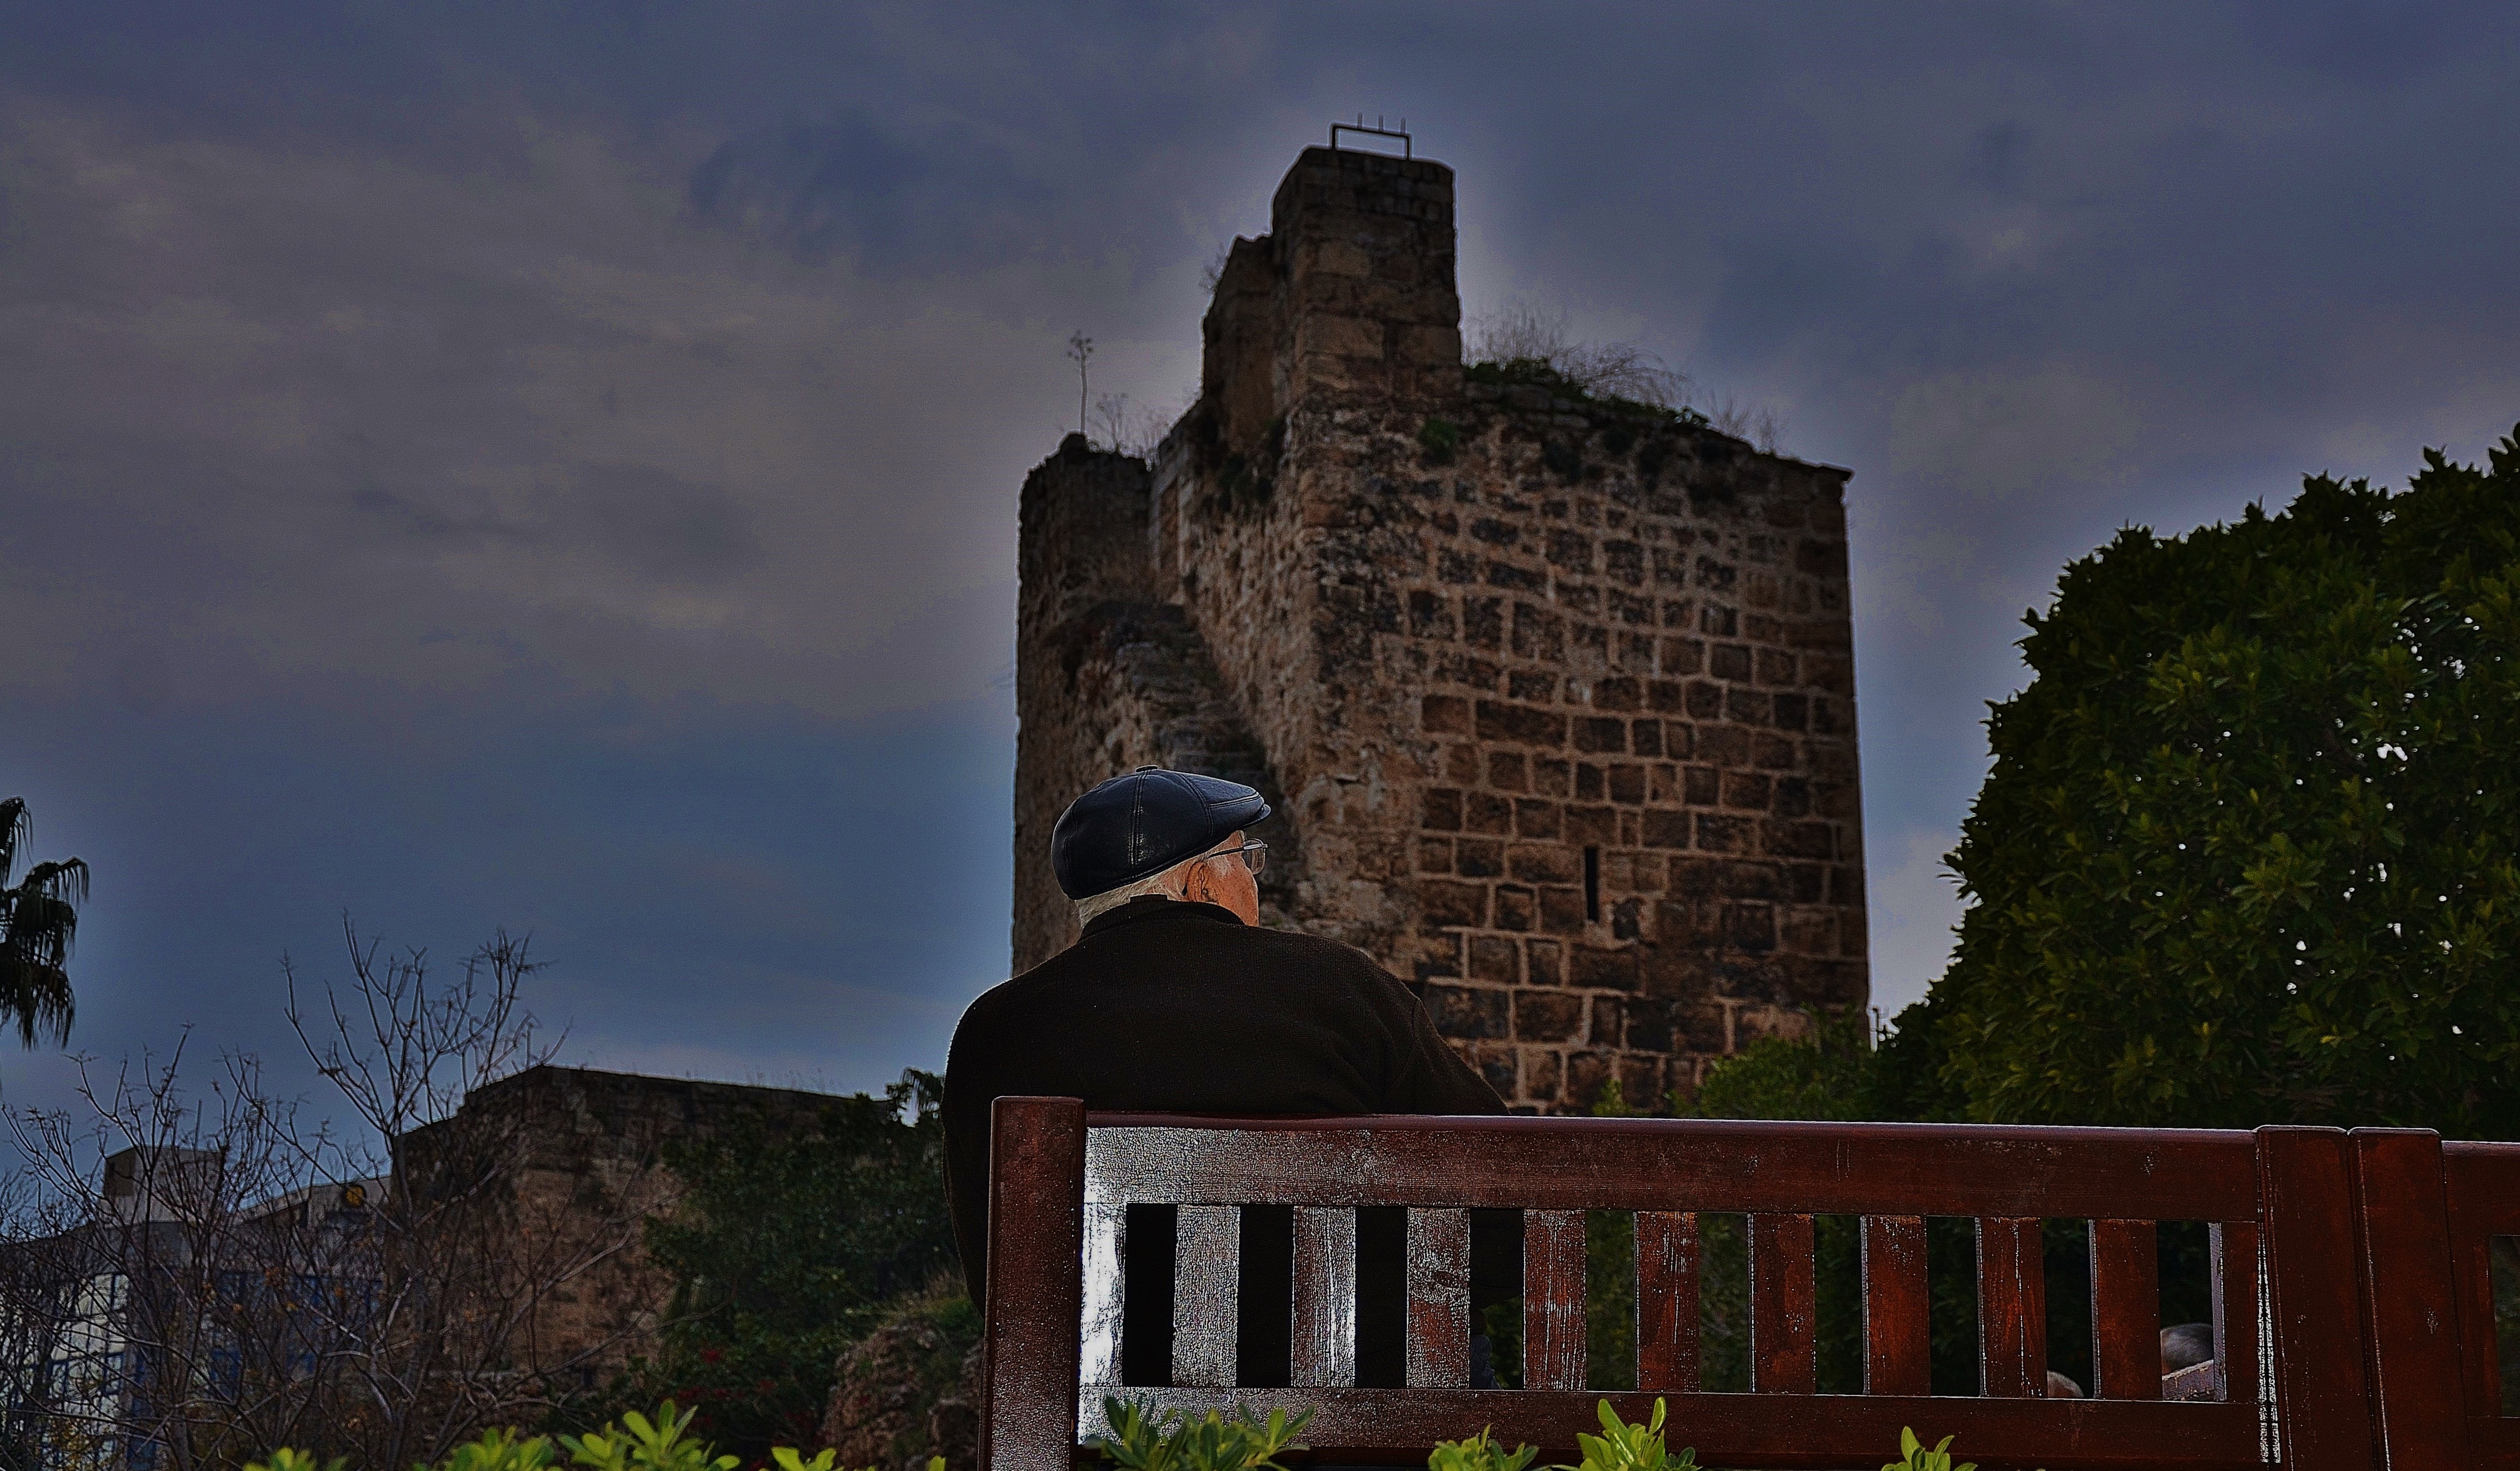
man, person, architecture, sky, house, building, chateau, old, male, evening, tower, castle, landmark, gray, ruin, tourism, stones, fortress, ruins, monastery, older, elderly, adult, pensioner